Damian Lillard

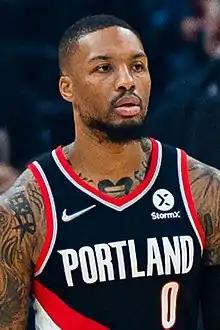
Lillard with the Portland Trail Blazers in 2021

Damian Lamonte Ollie Lillard Sr. (born July 15, 1990) is an American professional basketball player for the Portland Trail Blazers of the National Basketball Association (NBA). Nicknamed "Dame Time", he played college basketball for the Weber State Wildcats and earned third-team All-American honors in 2012. Lillard was selected by the Trail Blazers with the sixth overall pick in the 2012 NBA draft and was named the NBA Rookie of the Year for the 2012–13 season. He is a nine-time NBA All-Star, a seven-time All-NBA Team selection, and the Trail Blazers’ all-time leading scorer. As of the end of the 2024–25 season, he ranked fourth on the NBA's all-time list of three-point field goals made, with 2,804.